German attack on Vimy Ridge

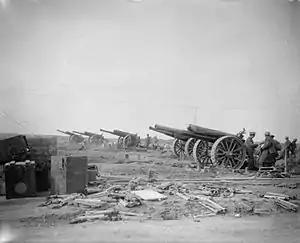

The German artillery began the preparatory bombardment at firing gas shell at the support and reserve positions behind the British front line for ten minutes and then all guns began to sweep from the British front line to the rear and back again, ready to bombard simultaneously the British front line at German observers in balloons and aircraft were watching for British artillery-fire to direct counter-battery fire on them, the balloon observers spotting 60 batteries and the aircrew another 23 batteries. The German artillery continued until each battery of four guns firing at the rate of 200 shells per hour, against which, the British artillery reply was disorganised. As German shells fell on the British support and reserve lines and approaches, the guns still firing on the front line lifted the range by at (German time, British time, used henceforth); a minute later the infantry attack began.